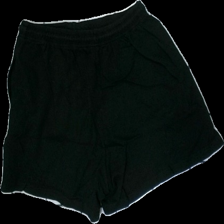
View: back
Type: Shorts
Category: Ladies
Brand: Not in the list
Brand text on label: SHEIN
Colors: Black
Material: 100%cotton
Cut: Regular
Size: M
Season: Summer
Stains: Major
Smell: Minor
Price range: <50
Recommended usage: Export